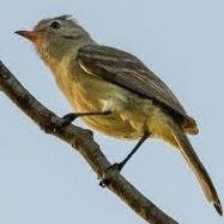
Species: NORTHERN BEARDLESS TYRANNULET
Scientific name: CAMPTOSTOMA IMBERBE